Aristocracy of Norway

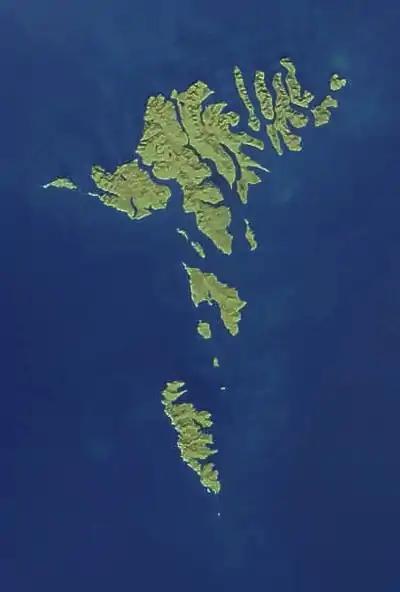
The Faroe Islands in Norway.

The native aristocracy was reduced during the last part of the Late Medieval Age, but not as much as previously believed. Several factors may explain this.